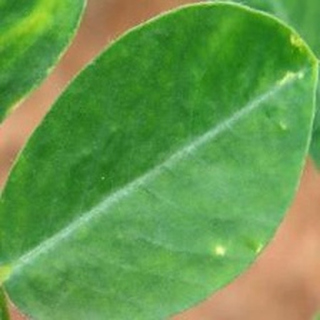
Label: groundnut_nutrition_deficiency